Lou Reed

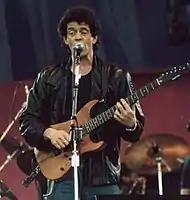
Reed performing live during a benefit concert for A Conspiracy of Hope at Giants Stadium in East Rutherford, New Jersey, 1986

On September 22, 1985, Reed performed at the first Farm Aid concert in Champaign, Illinois. He performed "Doin' the Things That We Want To", "I Love You, Suzanne", "New Sensations" and "Walk on the Wild Side" as his solo set. In June 1986, Reed released "Mistrial" (co-produced with bassist Fernando Saunders). To support the album, he released two music videos: "No Money Down" and "The Original Wrapper". In the same year, he joined Amnesty International's A Conspiracy of Hope short tour and was outspoken about New York City's political issues and personalities. He also appeared on Steven Van Zandt's 1985 anti-Apartheid song "Sun City", pledging not to play at that resort.